TGV world speed record

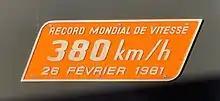
World Record plaque

Operation TGV 100, referring to a target speed of 100 metres per second (360 km/h, 224 mph), took place on 26 February 1981 shortly before the opening of the LGV Sud-Est and ended with a speed record of 380 km/h (236 mph) set by TGV Sud-Est trainset number 16.